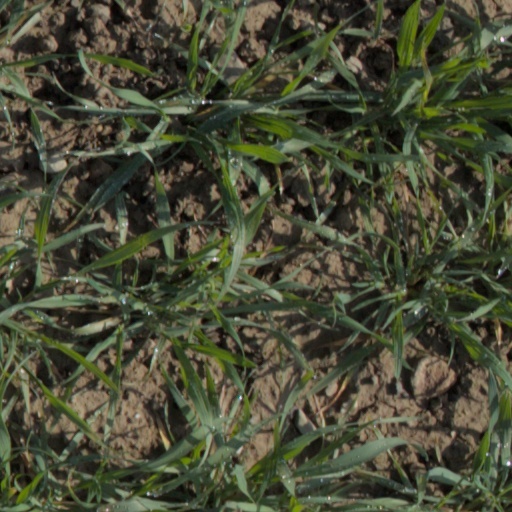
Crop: wheat